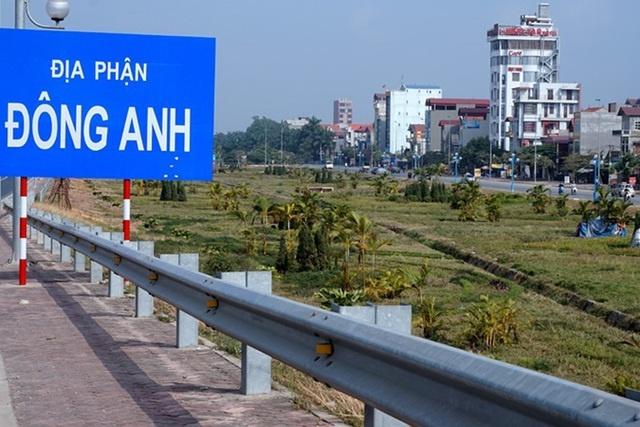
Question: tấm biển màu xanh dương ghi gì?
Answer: ghi: địa phận đông anh